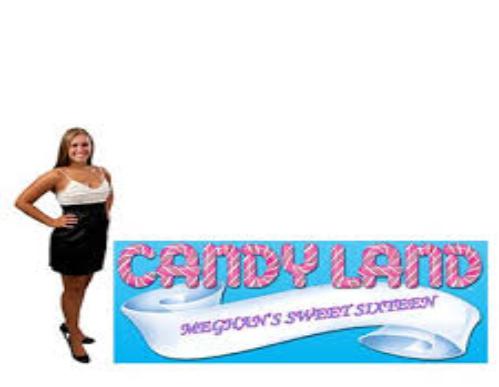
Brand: Candy Land
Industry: Food